Julius Röntgen

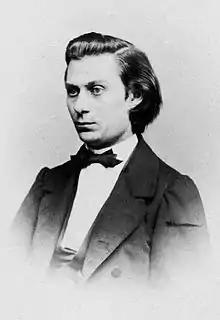
Engelbert Röntgen, father of composer, in 1870

In 1870, at the age of 14, Julius Röntgen visited Liszt in Weimar; after playing piano for him he was invited to a soiree at Liszt's house.